Frederick Hanbury-Tracy

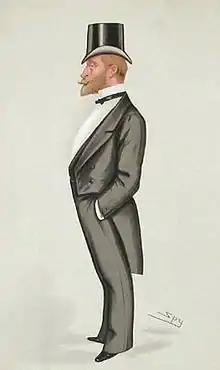

The Hon. Frederick Stephen Archibald Hanbury-Tracy (15 September 1848 – 9 August 1906), was a British politician.